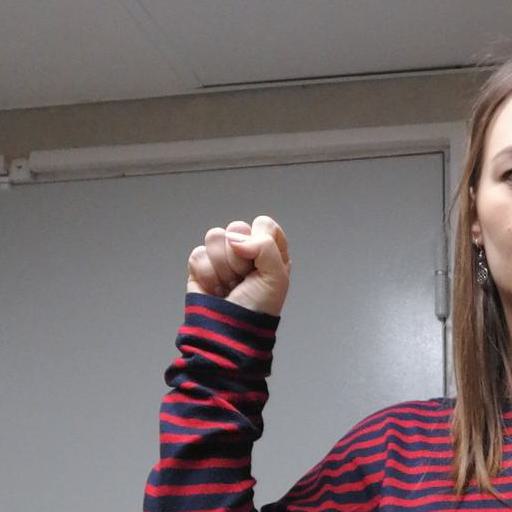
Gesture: fist